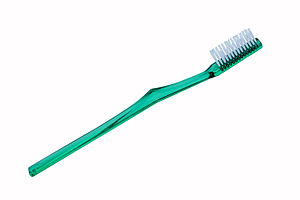
Tandbørste
En almindelig tandbørste
Tandbørsten er et instrument til at fjerne plak-belægninger fra tænderne. Den består af et plastikhåndtag og nylonbørster